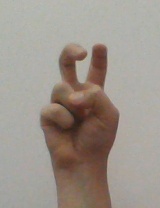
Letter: toot